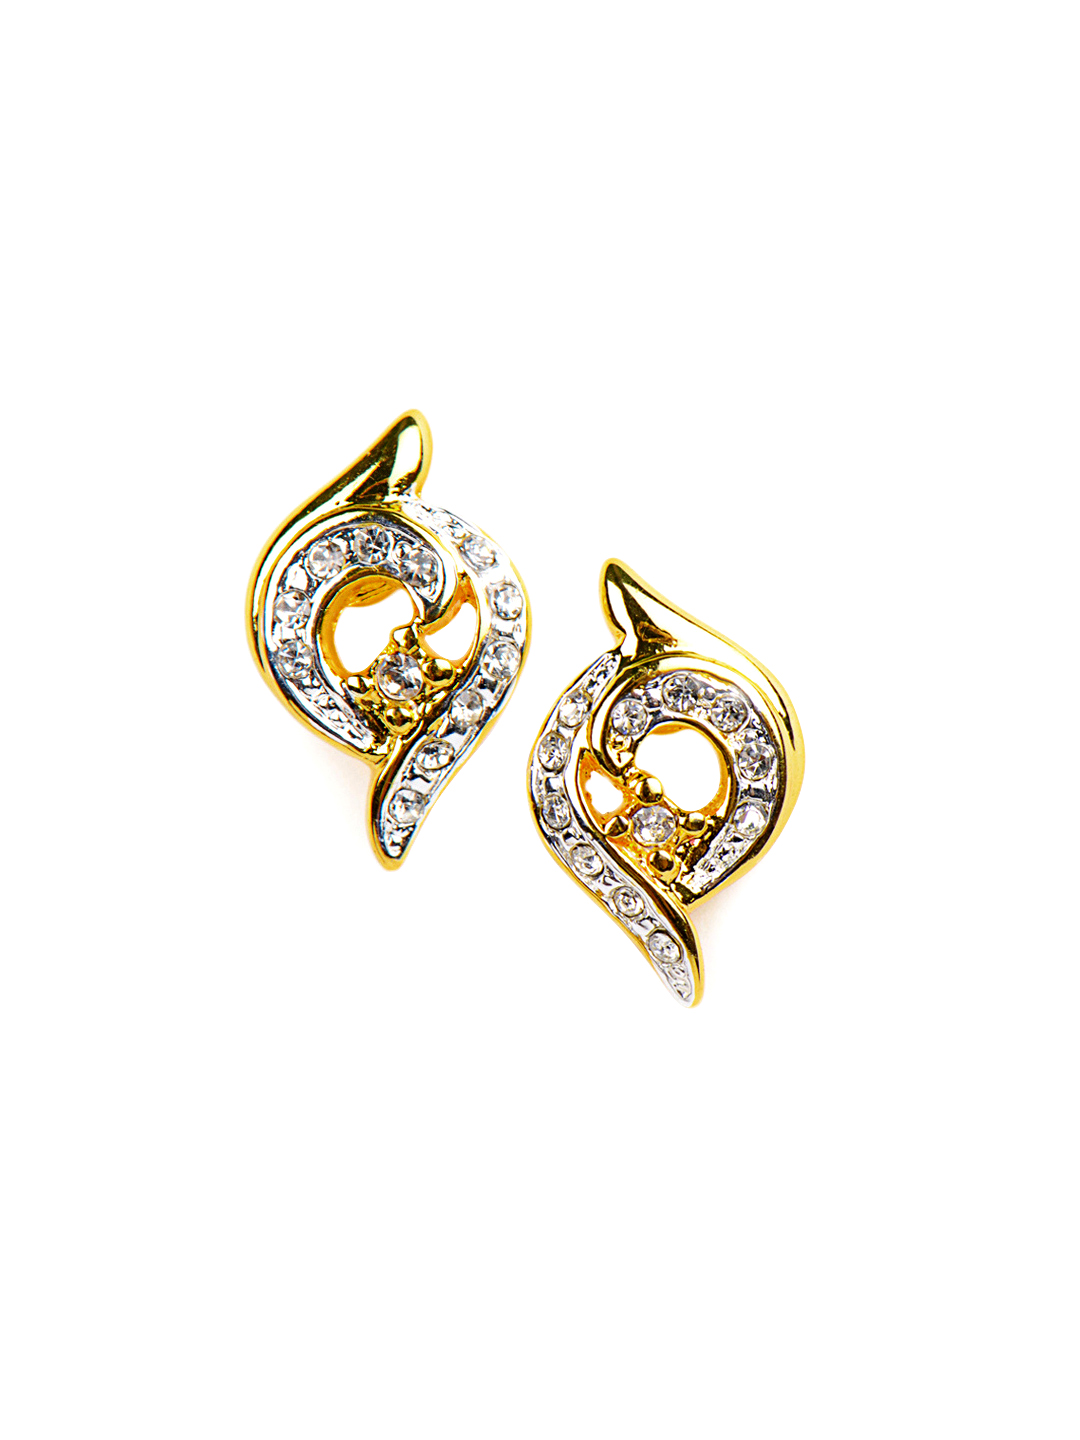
Estelle Women Earrings
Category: Accessories / Jewellery / Earrings
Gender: Women
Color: Gold
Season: Winter 2016
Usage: Casual